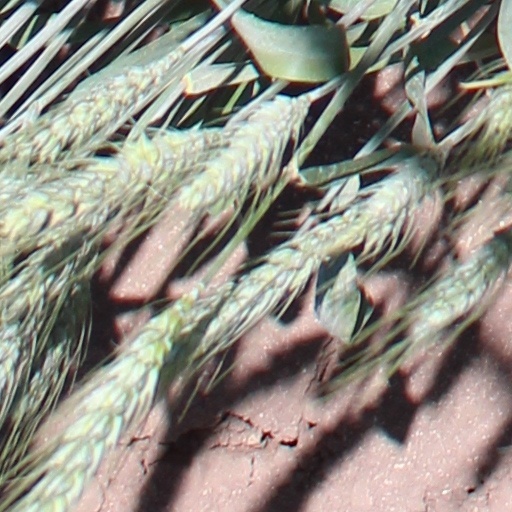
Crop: wheat